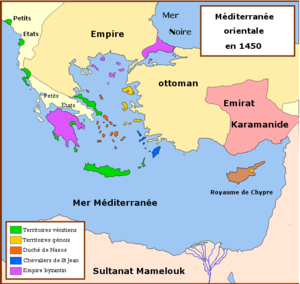
Carte de la Méditerranée orientale vers 1450 juste avant la chute de Constantinople.
La francocratie, aussi connu sous le nom de latinocratie et, pour les domaines vénitiens, vénétocratie, est le terme utilisé pour désigner la période de l'histoire de la Grèce durant laquelle un certain nombre d'États latins d'Orient, principalement français, italiens ou catalans, se sont établis sur des territoires de l'Empire byzantin fragmenté en divers États grecs à la suite de la quatrième croisade.
Les guerres entre les peuples turcs et l’Empire byzantin s’étalent sur une période de près de quatre siècles, du milieu du XIᵉ siècle à la chute de Constantinople en 1453.
Manuel Doukas Chrysaphes était un chanteur, compositeur et théoricien musical byzantin du XVᵉ siècle. Natif de la Thrace, il s’illustra notamment à la cour des derniers empereurs de l’Empire byzantin avant la chute de Constantinople. Pendant les règnes de Jean VIII et Constantin XI Paléologue, Manuel Chrysaphes écrivit et composa de nombreuses œuvres : près de 300 peuvent lui être attribués dont un fameux traité sur l’art du chant qui eut une influence considérable sur ses successeurs.
Les guerres ottomanes en Europe sont les guerres qui, après la chute de Constantinople, ont opposé l’Empire ottoman en expansion au nord et à l'ouest, à l’Europe chrétienne du XIVᵉ siècle au XVIIIᵉ siècle.
La guerre vénéto-ottomane de 1463 à 1479 est une guerre qui a opposé la république de Venise et ses alliés à l'empire ottoman de 1463 à 1479. Cette guerre a eu lieu peu de temps après la chute de Constantinople. Elle s'est terminé par des pertes territoriales importantes pour Venise, avec la perte de possessions en Albanie, au Monténégro et en Eubée.
Les termes de guerre vénéto-turque, guerre turco-vénitienne ou guerre vénéto-ottomane renvoient à une série de guerres entre la République de Venise et l'Empire ottoman. Ces conflits sont :
La chute de Constantinople ou prise de Constantinople est un siège historique qui aboutit, le 29 mai 1453, à la prise de la ville par les troupes ottomanes conduites par Mehmed II. Elle marque la disparition de l’Empire romain d'Orient, aussi qualifié d'Empire byzantin, et sa fin définitive en tant qu’entité politique et juridique.
L’Empire byzantin ou Empire romain d'Orient désigne l'État apparu vers le IVᵉ siècle dans la partie orientale de l'Empire romain, au moment où celui-ci se divise progressivement en deux.